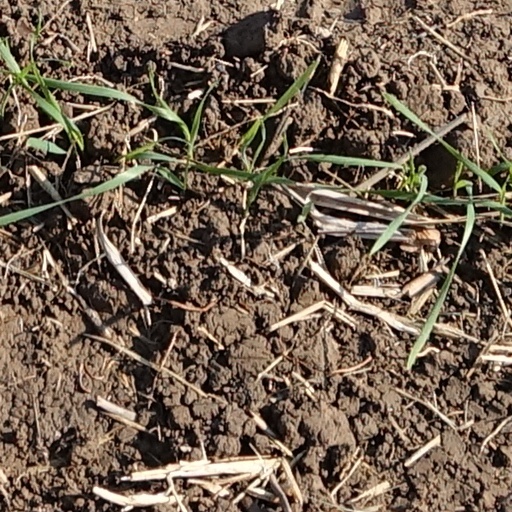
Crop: wheat